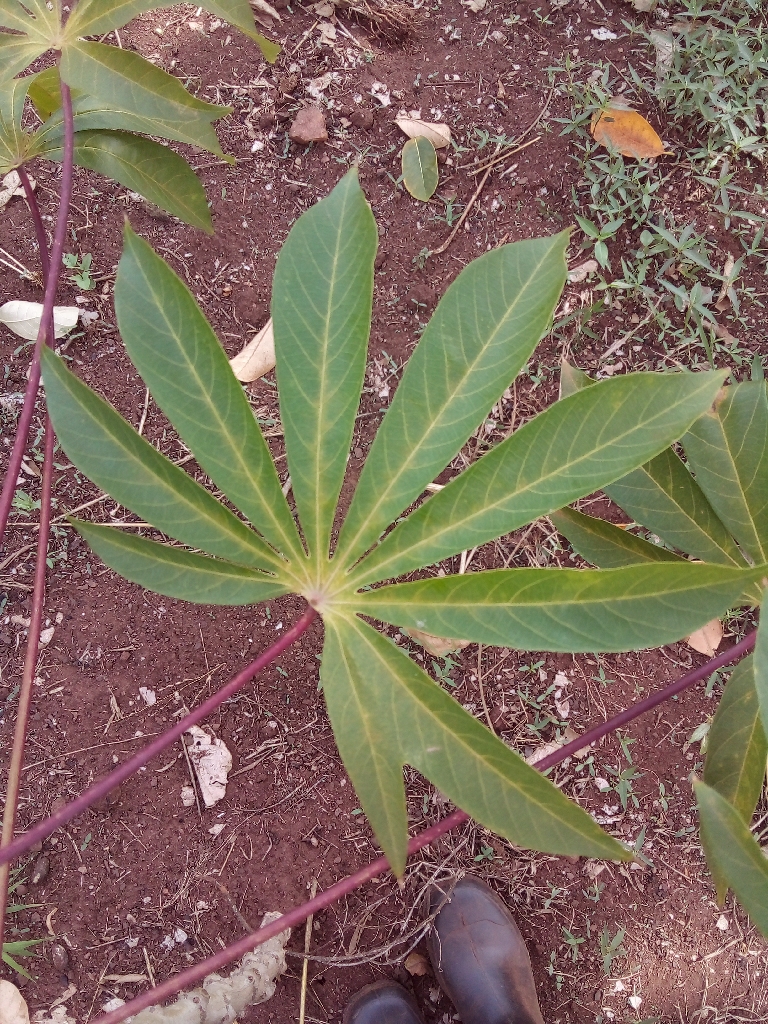
Label: healthy